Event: Nepal Earthquake
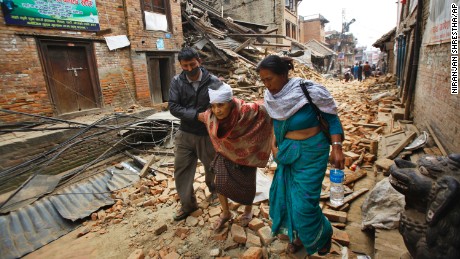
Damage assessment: damage